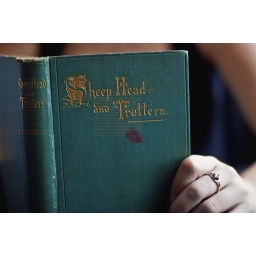
Old-time photoshoot in the university library with KatThis shot features our new favourite book in the library- Sheep Head and Trotters!